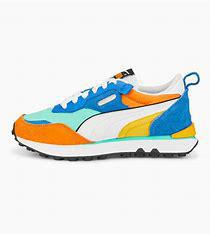
Brand: Puma
Model: Future Rider